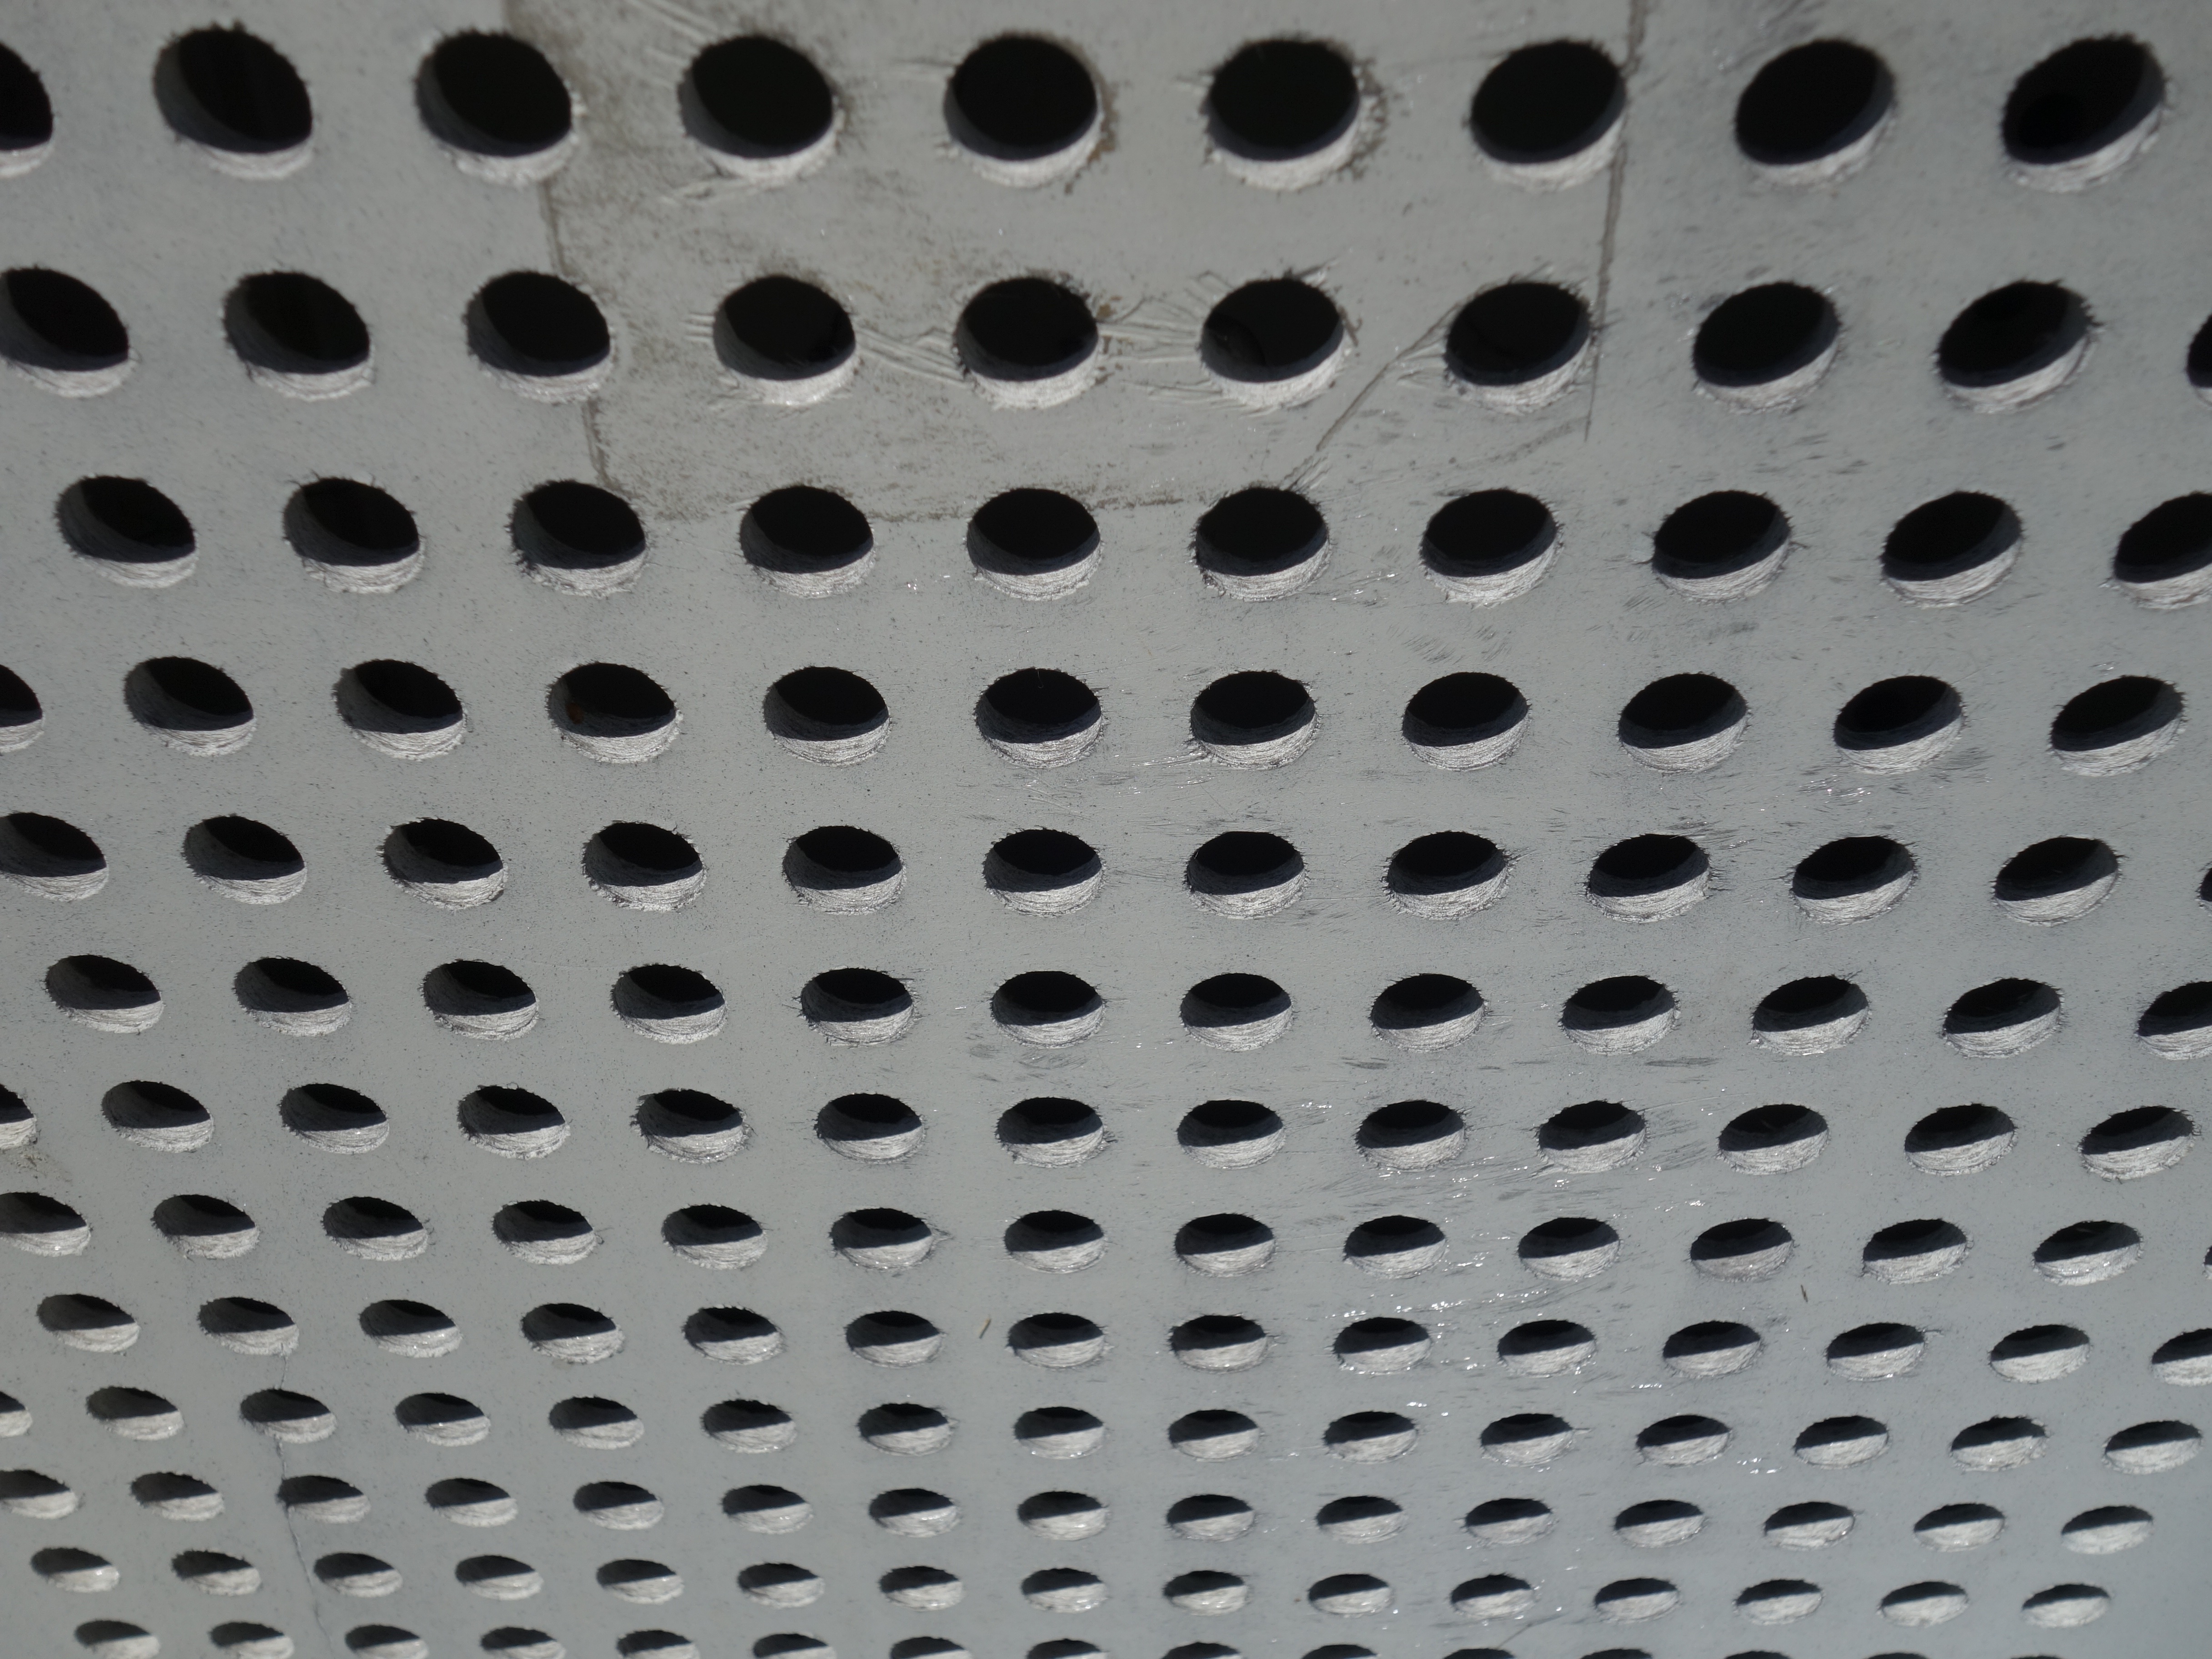
floor, pattern, line, geometry, material, concrete, circle, design, mesh, shape, cover, holes, flooring, regularly